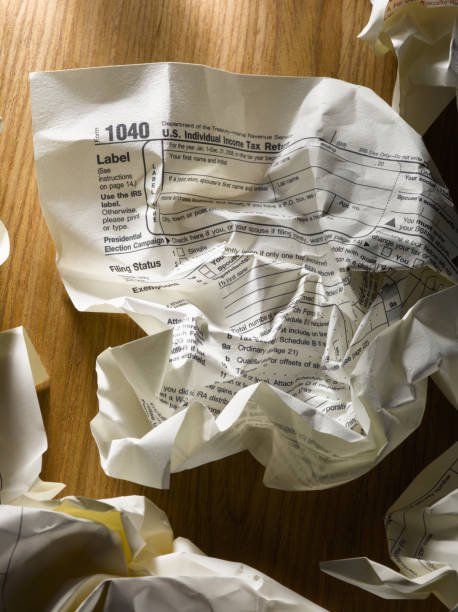
Label: paper